Trakai Island Castle

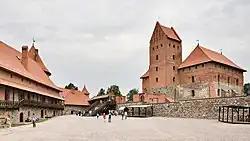
Inner yard of castle. On the right – the Ducal Palace and its keep

Trakai Island Castle was built in several phases. During the first phase, in the second half of the 14th century, the castle was constructed on the largest of three lake islands by the order of Grand Duke Kęstutis. The construction of Trakai Island Castle was related to the expansion and strengthening of the Trakai Peninsula Castle. Kęstutis moved his main residence and his treasury to the Island Castle.